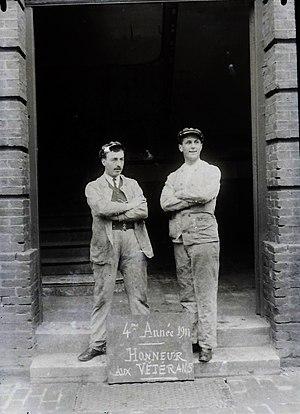
étudiants de 4éme année école pratique industrie le Havre
Le lycée Jules Siegfried est un lycée général, technologique et professionnel du Havre appartenant à l'académie de Rouen.